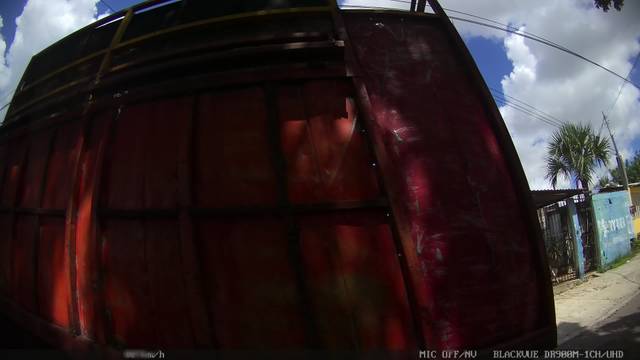
Region: Mexico
Coordinates: 21.157, -86.874